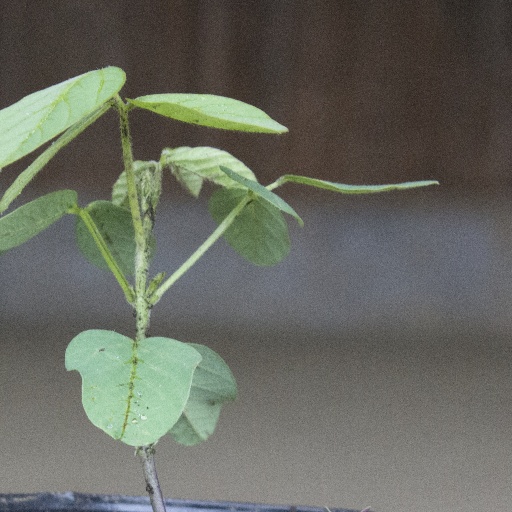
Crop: soybean